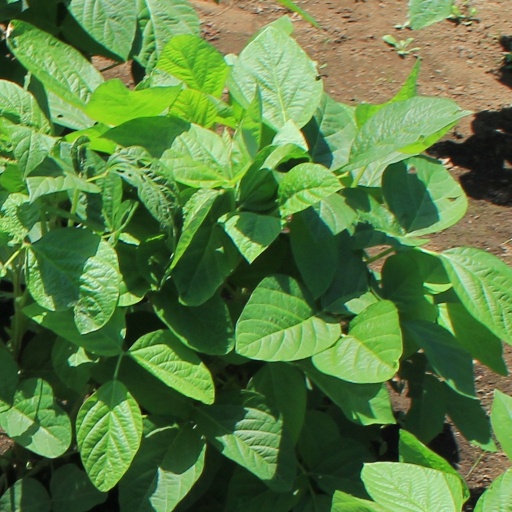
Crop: soybean